Walker Whiteside

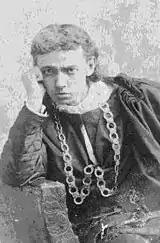
As Hamlet, c. 1890s

He spent much of the following decade or so with Shakespearean companies, touring primarily America's Midwest, before making his New York premier in April 1893 at the Union Square Theatre, playing Hamlet and the title part in Edward Bulwer-Lytton's "Richelieu". In 1894, Whiteside again performed Hamlet for the debut season of the Grand Opera House in Traverse City, Michigan. By the dawn of the 20th century, and barely into his thirties, Walker had played Hamlet in some 1,400 productions.